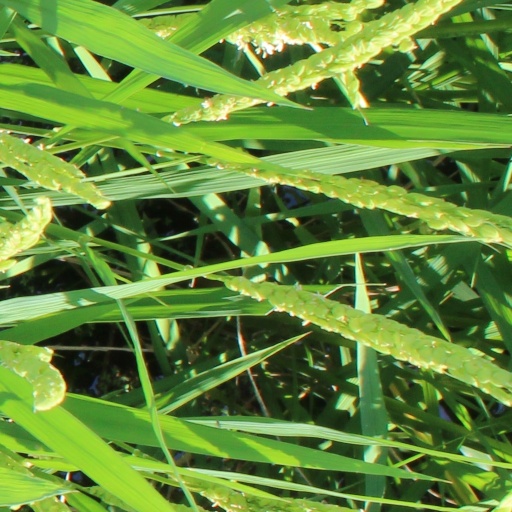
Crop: rice